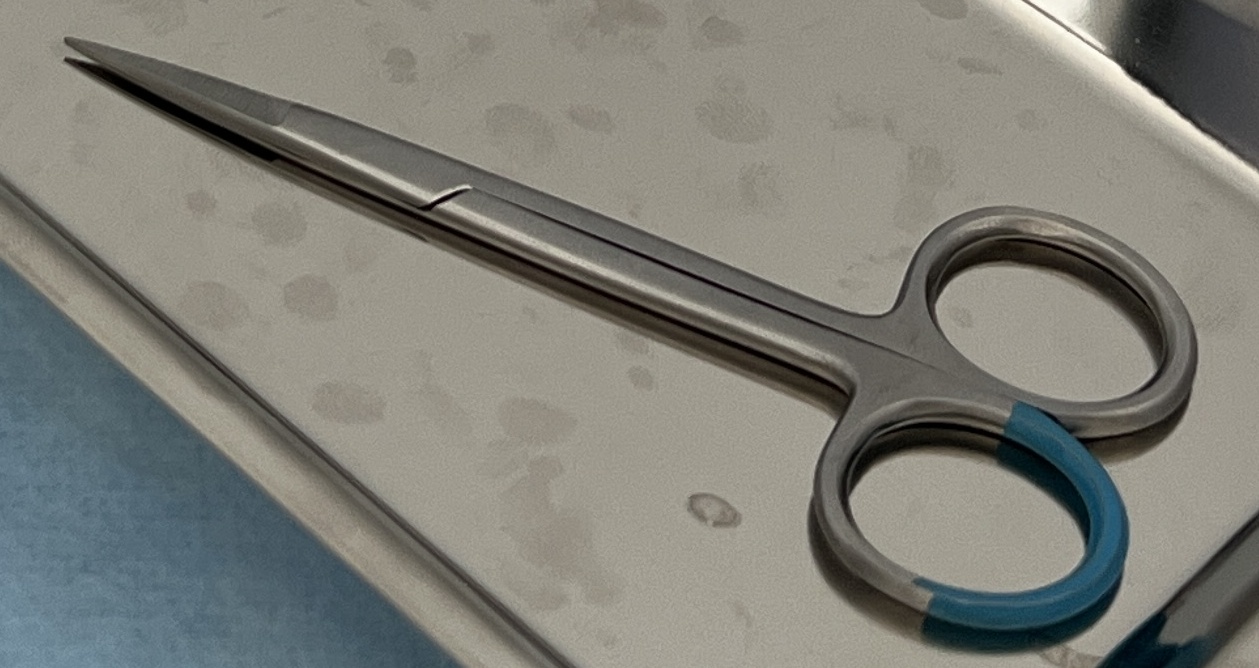
Hinged instrument state: closed